Describe the emotion expressed in this image:  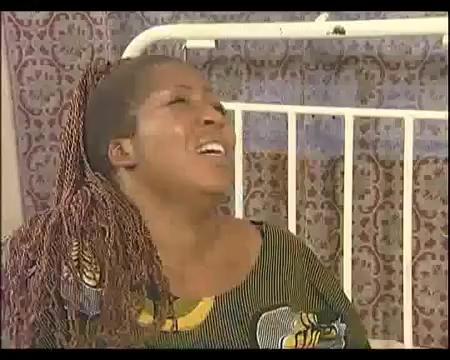
This person displays Pain, valence and arousal with low intensity.